Börgerende-Rethwisch

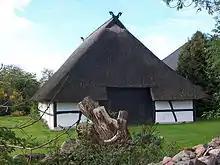
The Old Barn ("Alte Scheune") in Rethwisch

The village of Rethwisch was first documented in 1297. In 1299, a clergyman from Doberan Abbey was installed in Rabenhorst. In the war damage assessment of 1312 of the damage caused by the conflict between Rostock's townsfolk under Nicholas and the troops of Henry the Lion an administrator ("magister curie") of Doberan Abbey, a cemetery and a sexton were mentioned in connexion with the place. In addition to the administrator, there were at that time about twenty households in the village, all of which had German names. In 1353 comes the first record of a "capella Redwisch" (Rethwisch Chapel) and, one year later a "ecclesia Redewisch" (Rethwisch Church). Reference is made to the fact that the church was previously located in Rabenhorst, but had moved its seat to Rethwisch. After the Reformation the abbey's estate was transferred in 1552 to the "Domanialverband" (territorial union) of the local lords.